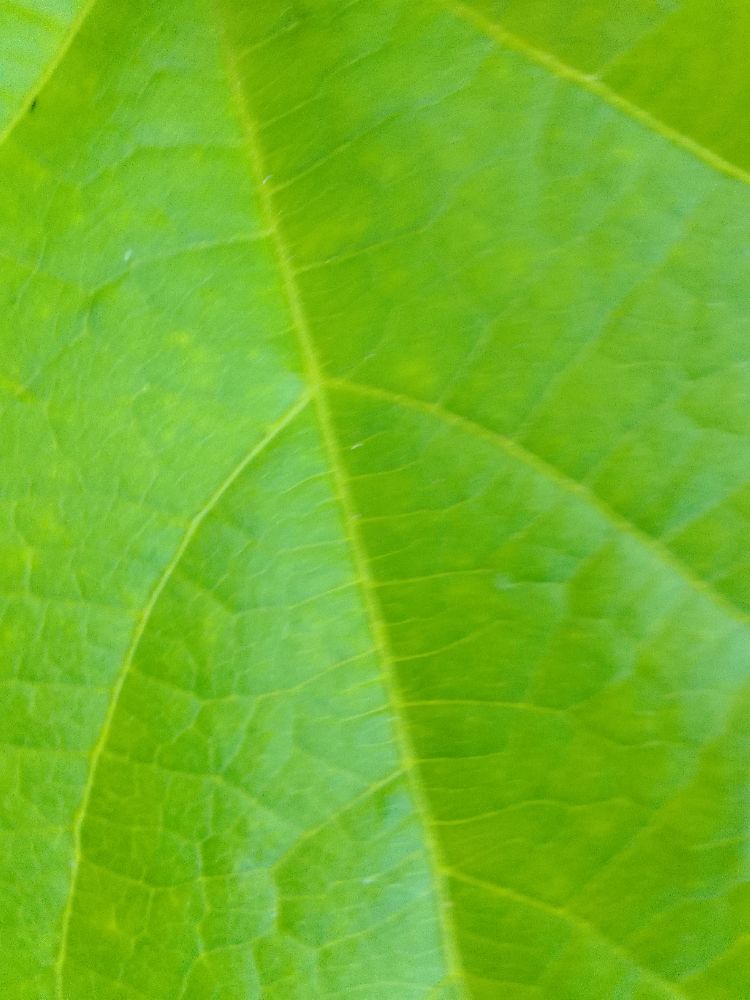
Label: healthy